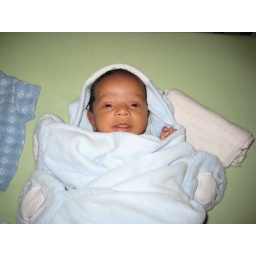
Mmmm - nice and warm in this bear bath blanket that Grandma gave me!